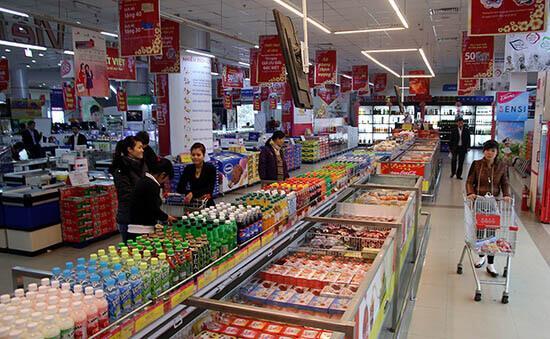
có một số người đang đứng quanh dãy hàng nước uống